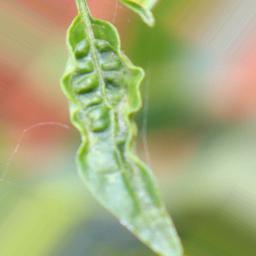
Label: mites_and_trips